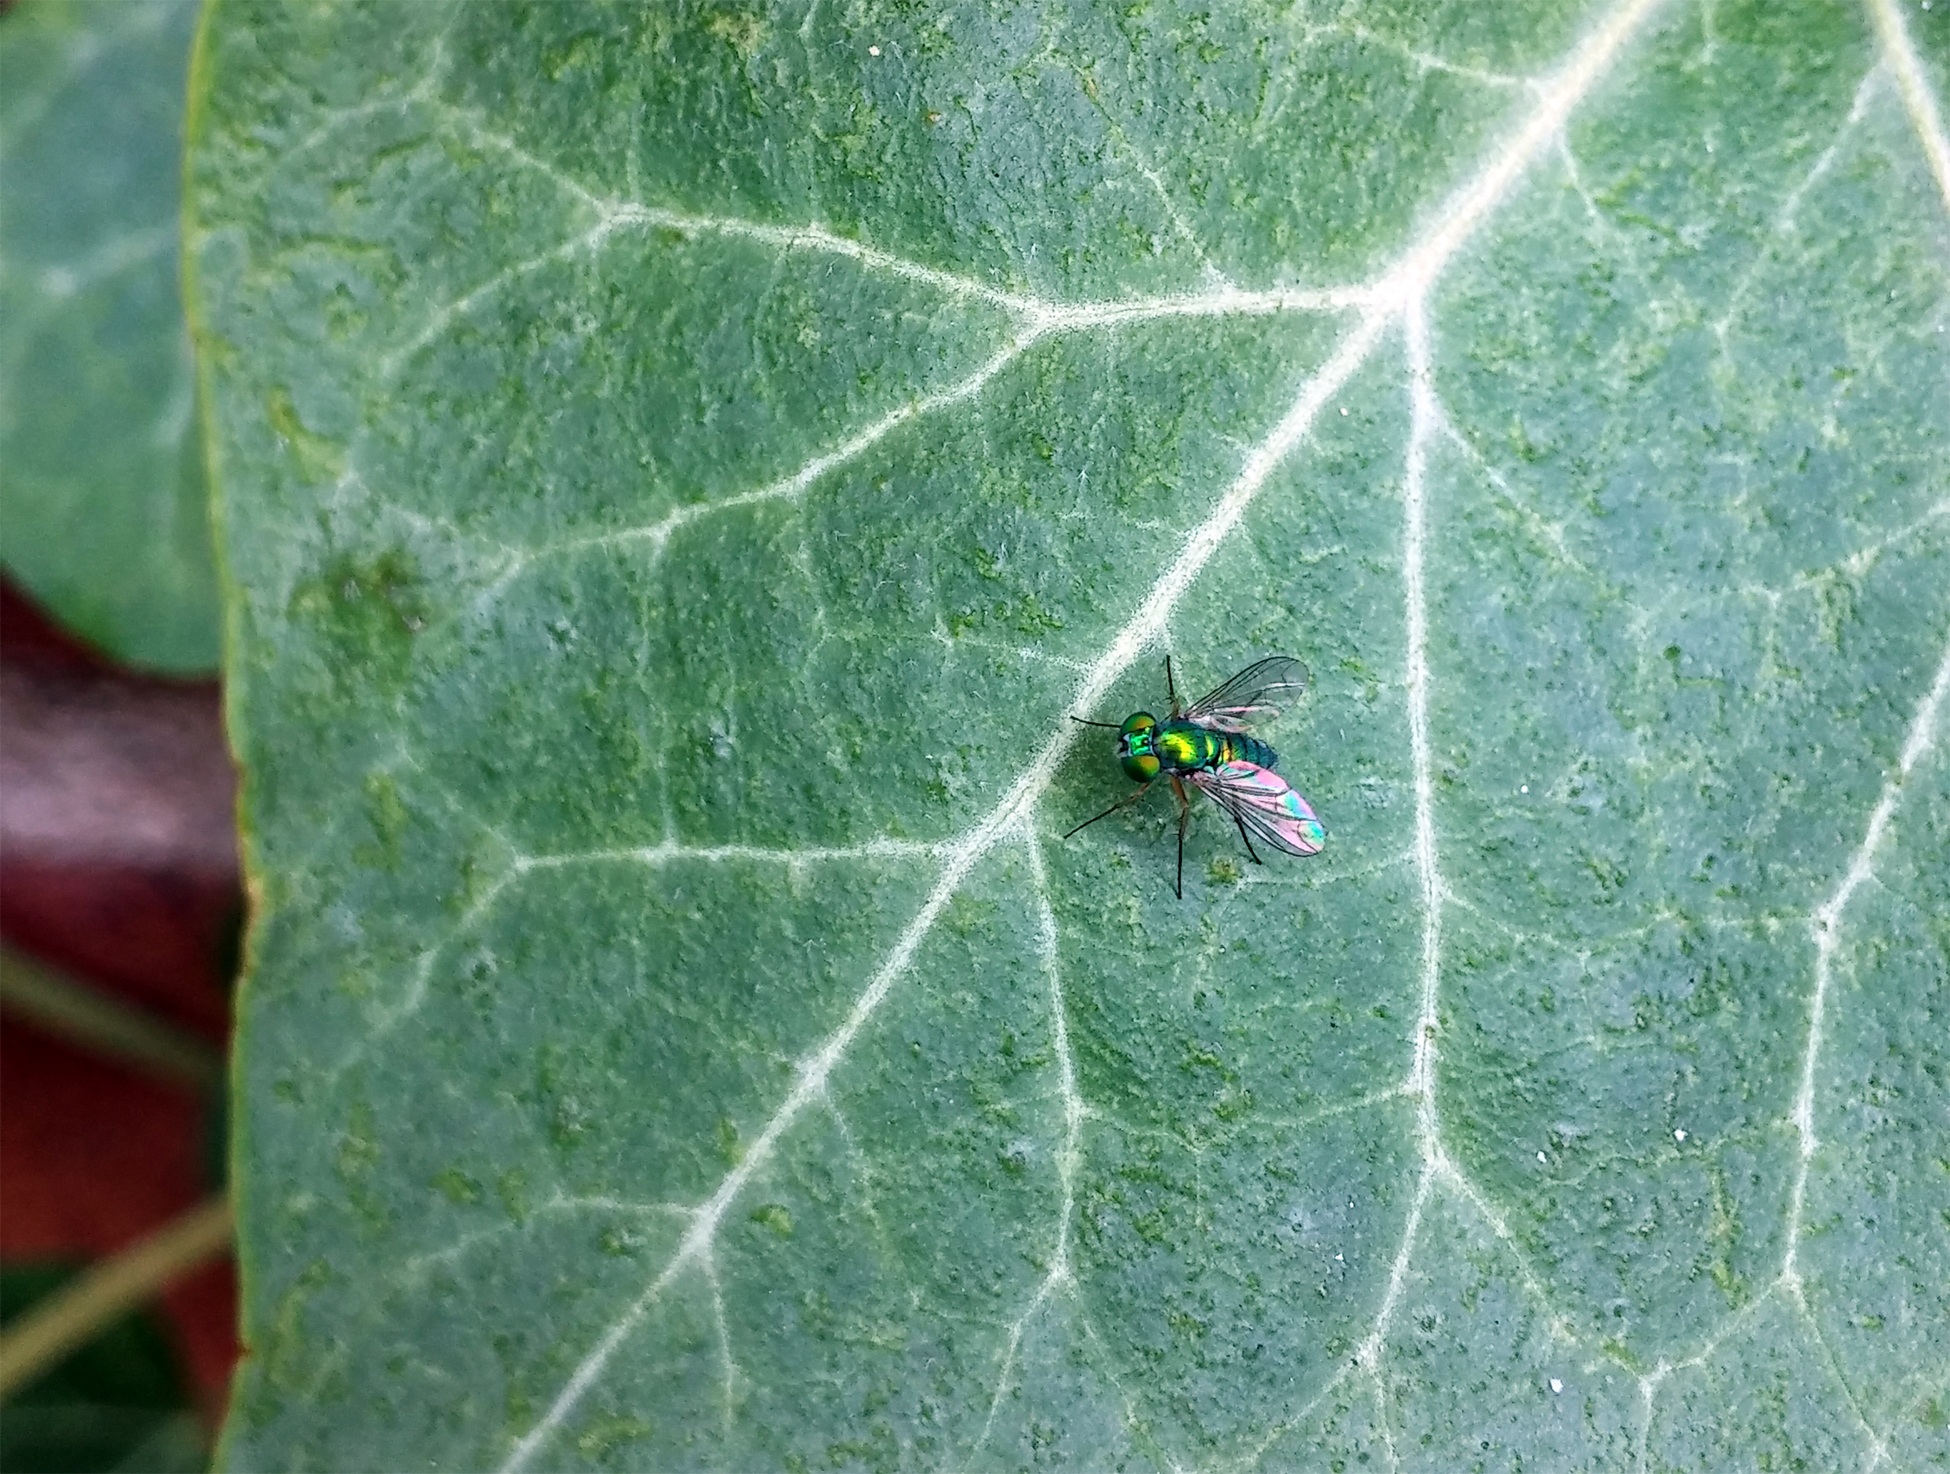
nature, leaf, flower, fly, wildlife, green, insect, bug, fauna, invertebrate, dolichopodidae, metallic, macro photography, long legged fly, long legged flies